Aero Spacelines Super Guppy

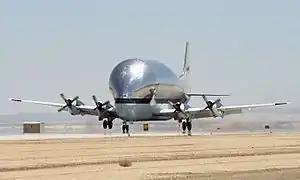
Super Guppy Turbine used by NASA

The Aero Spacelines Super Guppy Turbine is a large, wide-bodied four engine turboprop cargo aircraft used for hauling outsize cargo components. It was the successor to the Pregnant Guppy, the first of the Guppy aircraft produced by Aero Spacelines. Five were built in two variants, both of which were colloquially referred to as the "Super Guppy".